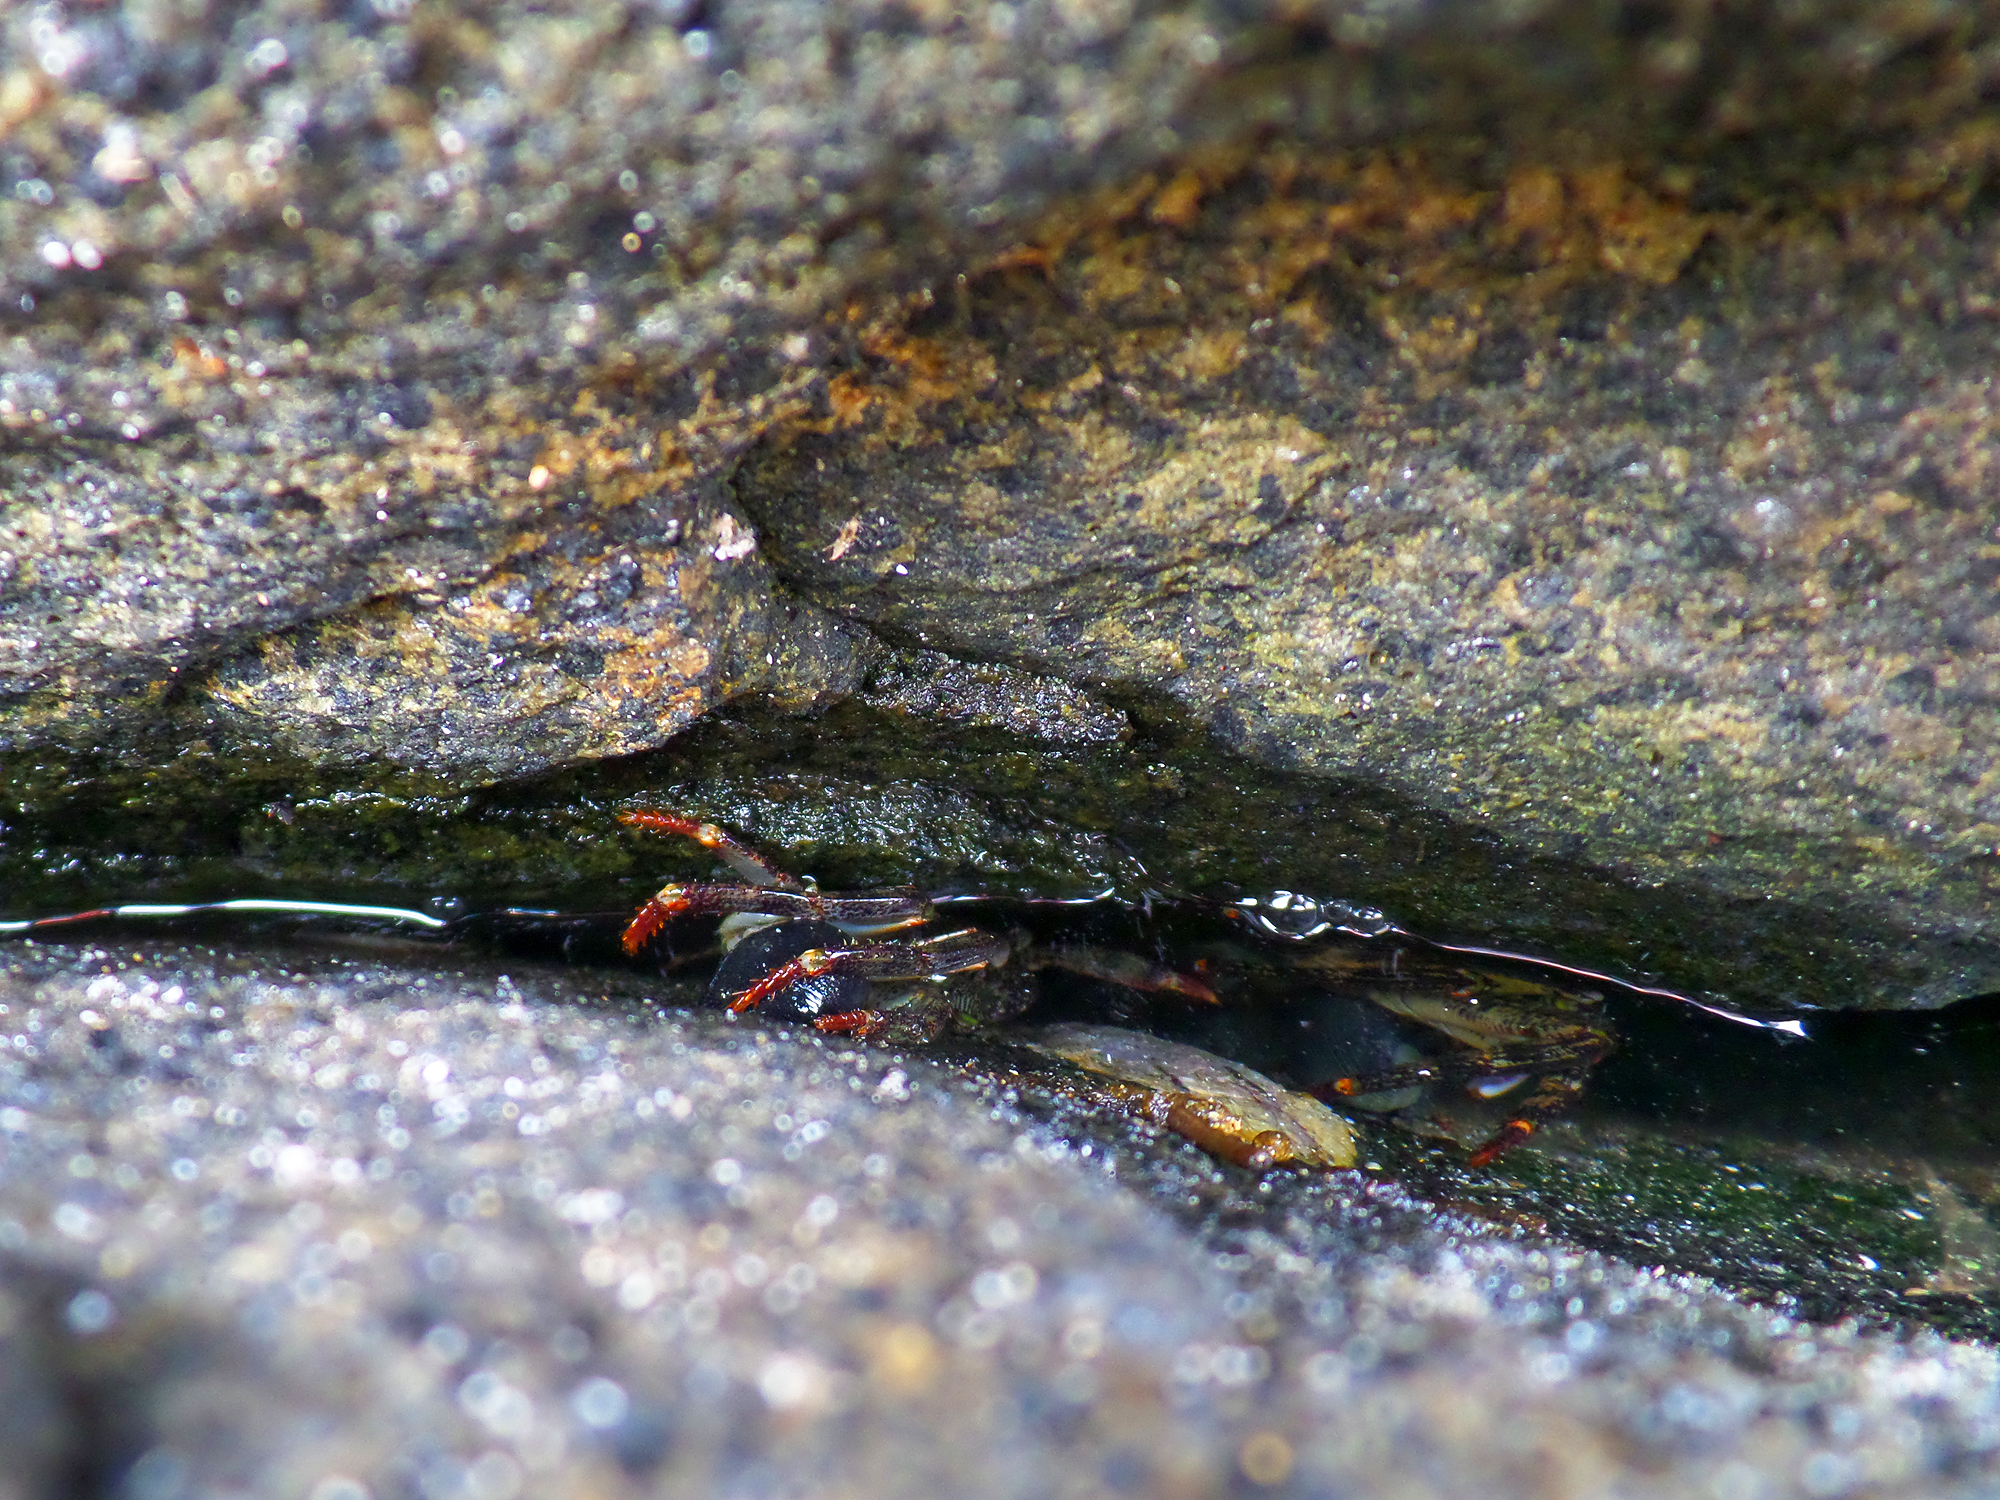
beach, nature, rock, leaf, wildlife, insect, soil, fauna, crab, invertebrate, close up, australia, nsw, bawleypoint, outdoors, macro photography